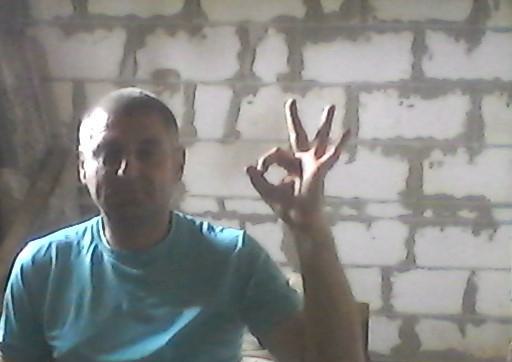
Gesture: ok